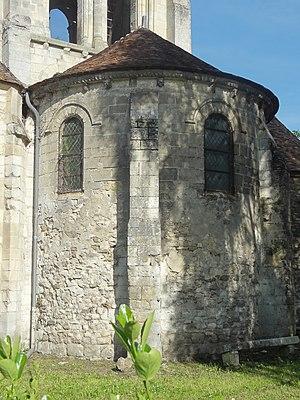
Chœur.
L'église Saint-Étienne est une église catholique paroissiale située à Fosses, en France. Elle a été édifiée pendant deux campagnes de construction, dont la première entre 1170 et 1200 porte sur le chœur, le croisillon nord, l'absidiole nord, la nef et les deux bas-côtés. Ces derniers ont cependant été reconstruits au XVIᵉ siècle. Le croisillon sud et la chapelle de la chapelle de la Vierge ont été ajoutées pendant la seconde campagne vers 1230 / 1240 environ, et présentent ainsi des différences par rapport à leurs homologues au nord. L'ensemble est de style gothique primitif, comme l'indiquent le remarquable clocher et la sculpture des chapiteaux, qui sont de belle facture et représentent de façon assez naturaliste quelques éléments de la flore locale. L'on ne peut en même temps pas nier l'influence persistante de l'architecture romane, qui se traduit par la forme en plein cintre des fenêtres issues de la première campagne, et par le plan en hémicycle du chœur, que l'église de Fosses partage avec quelques autres églises gothiques de la même époque.